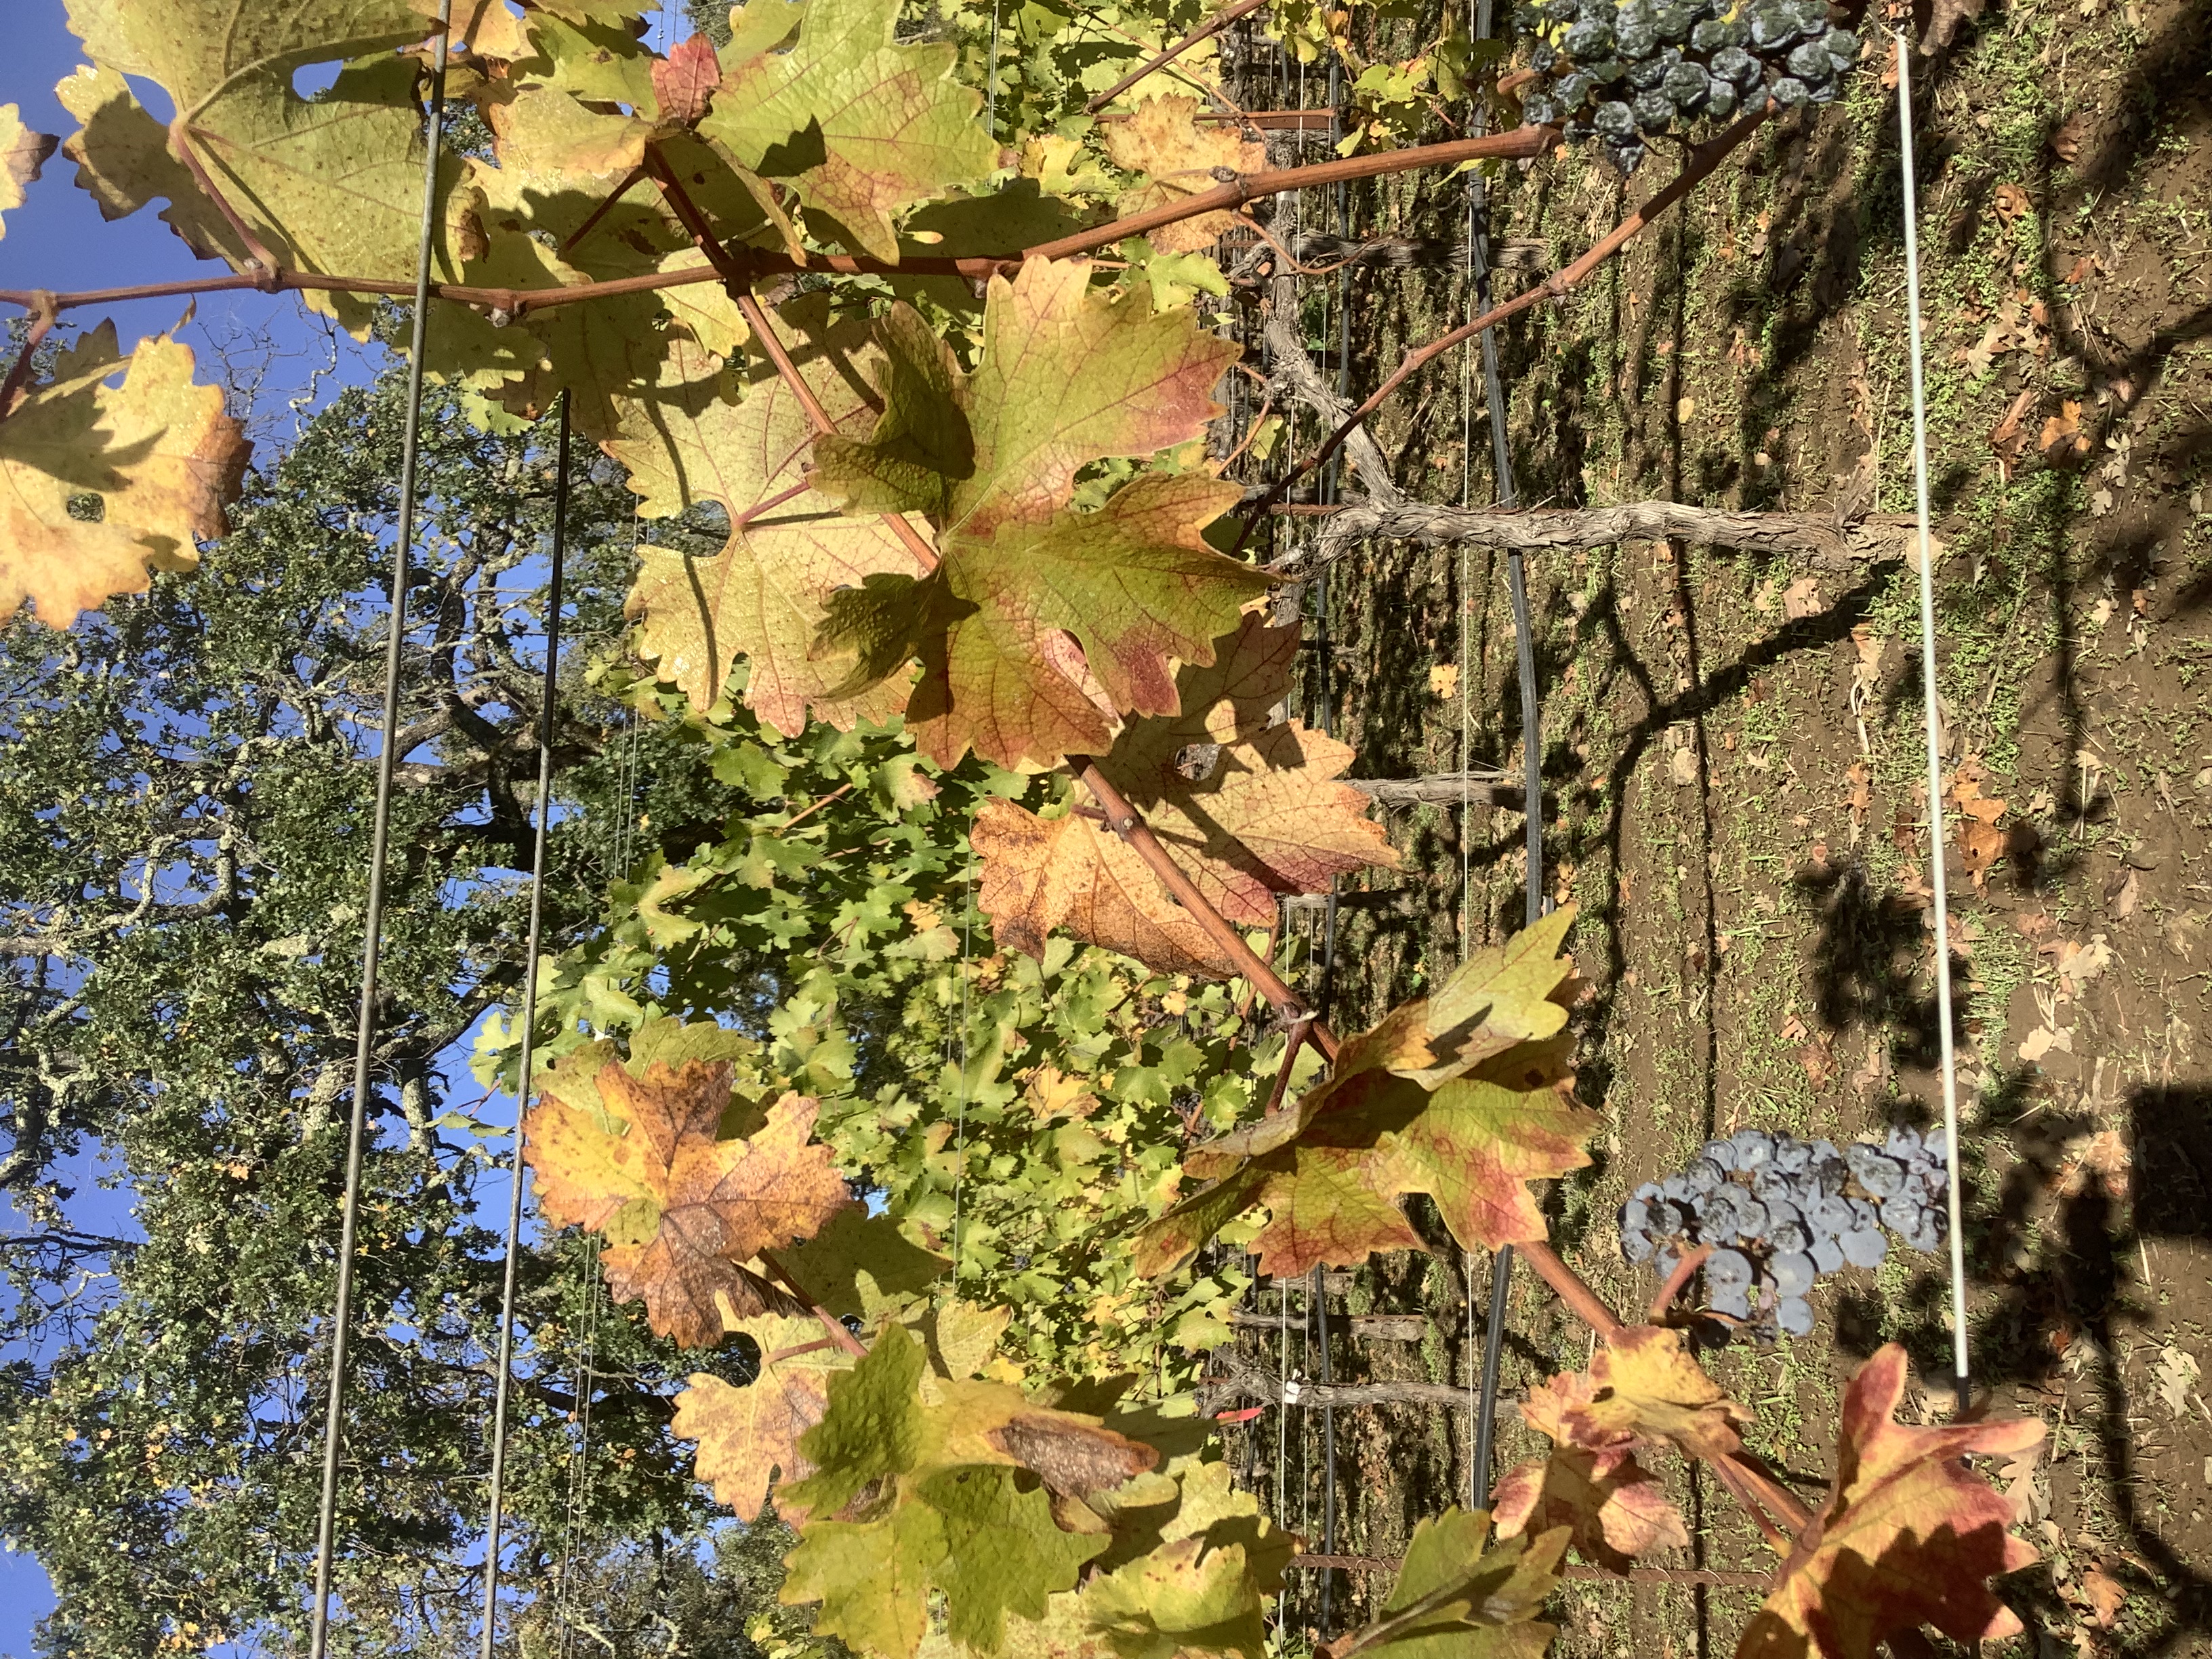
Label: Red Blotch